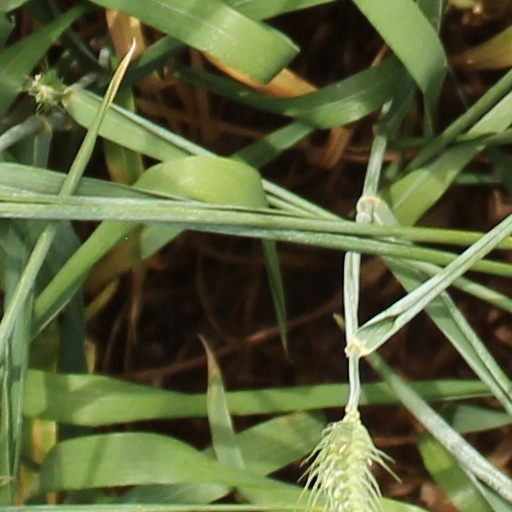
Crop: wheat